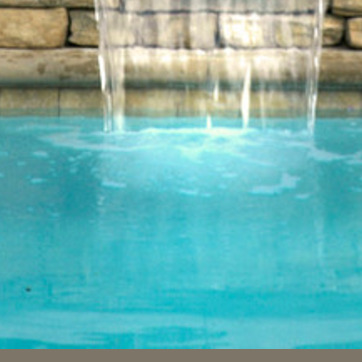
Material: water